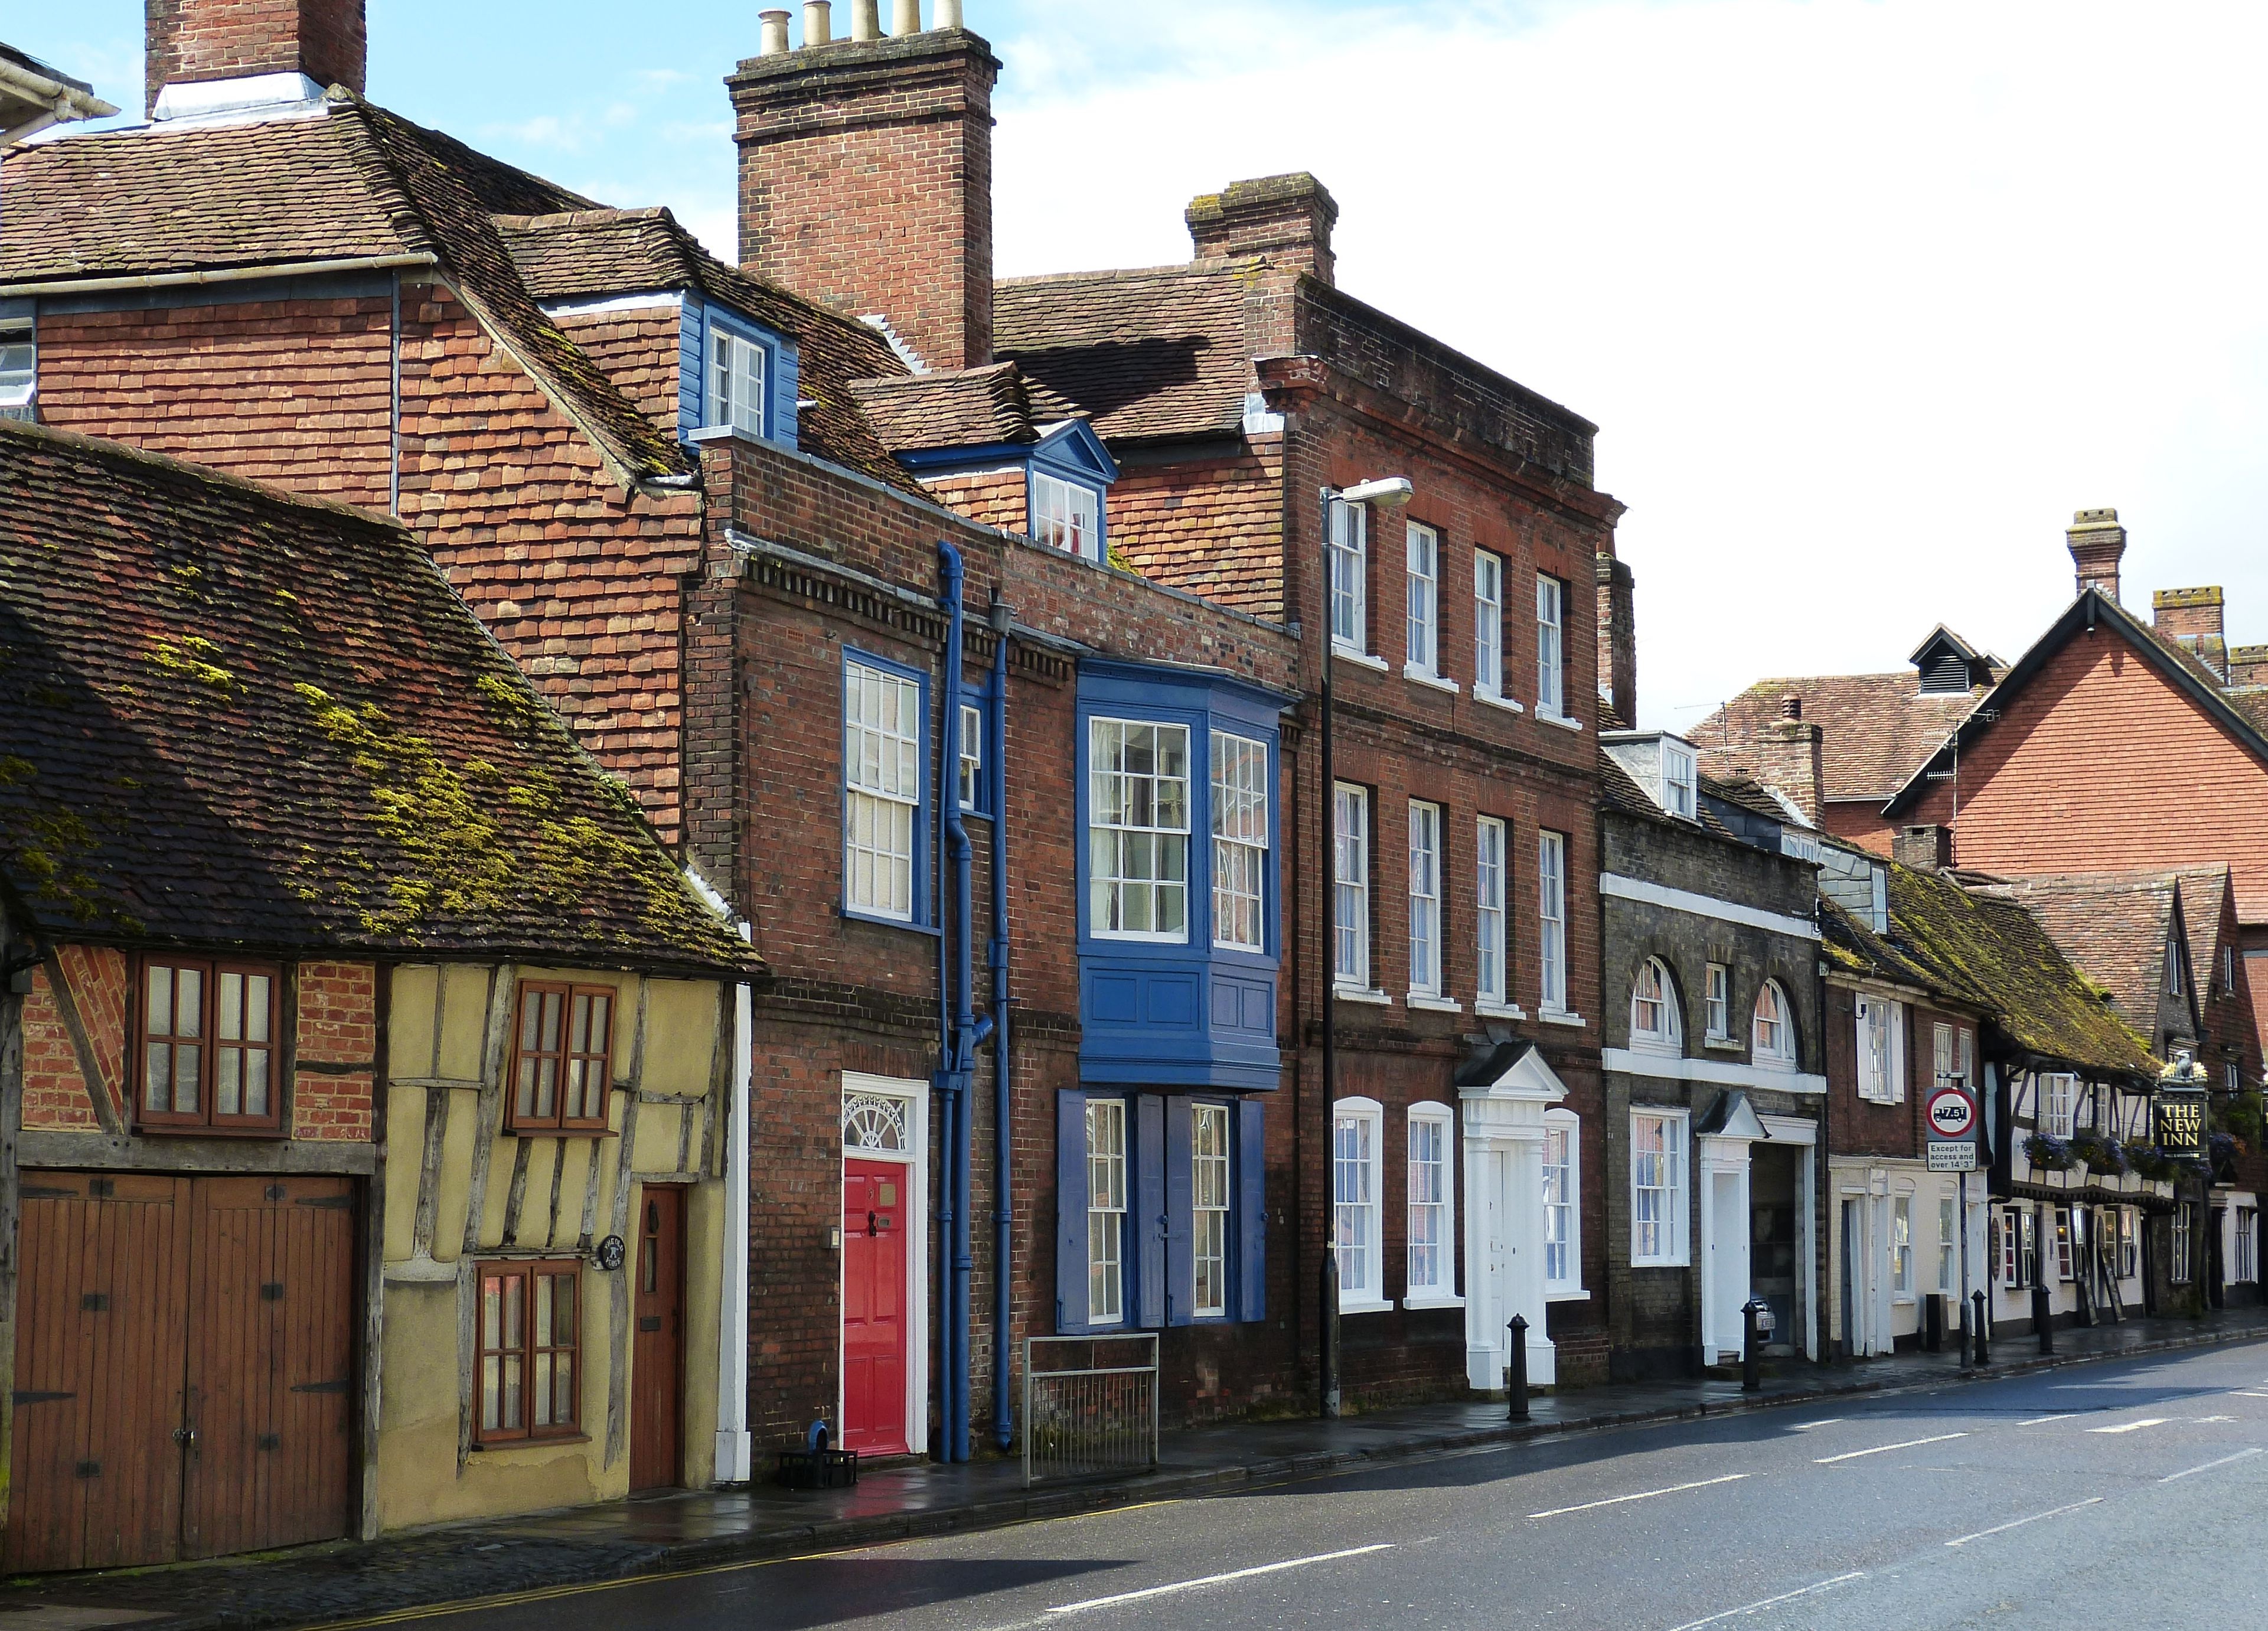
architecture, road, street, house, town, building, old, alley, city, home, downtown, village, suburb, facade, property, old town, england, infrastructure, estate, historically, salisbury, neighbourhood, united kingdom, urban area, residential area, human settlement